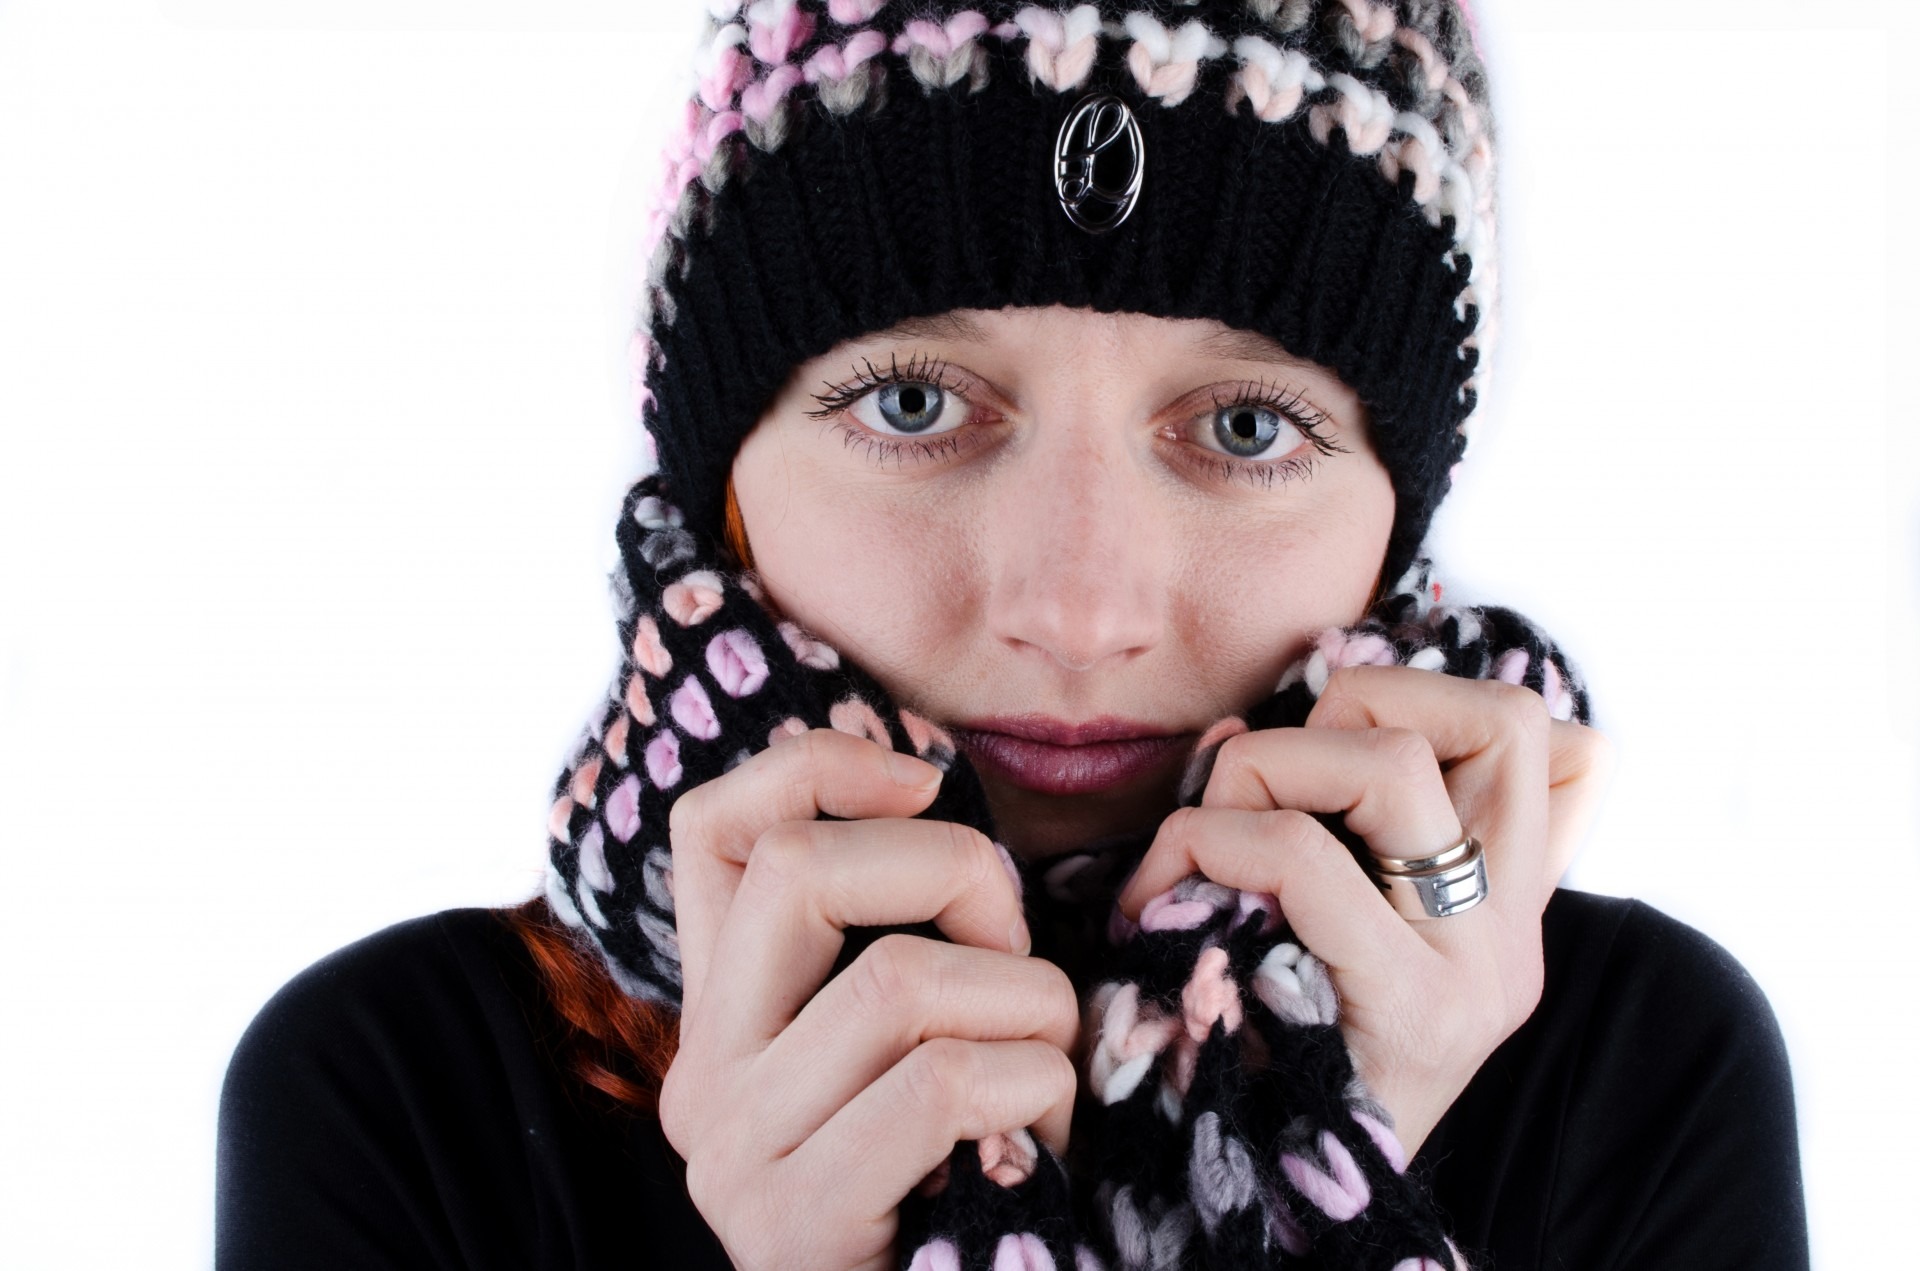
person, winter, people, girl, woman, hair, isolated, portrait, model, red, fashion, clothing, headgear, hairstyle, makeup, beanie, straight, coloring, face, cap, skin, moustache, beauty, style, pure, femininity, curly, sensuality, styling, knit cap